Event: Nepal Earthquake
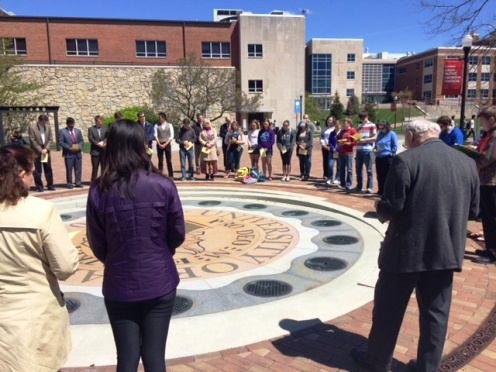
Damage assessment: no_damage